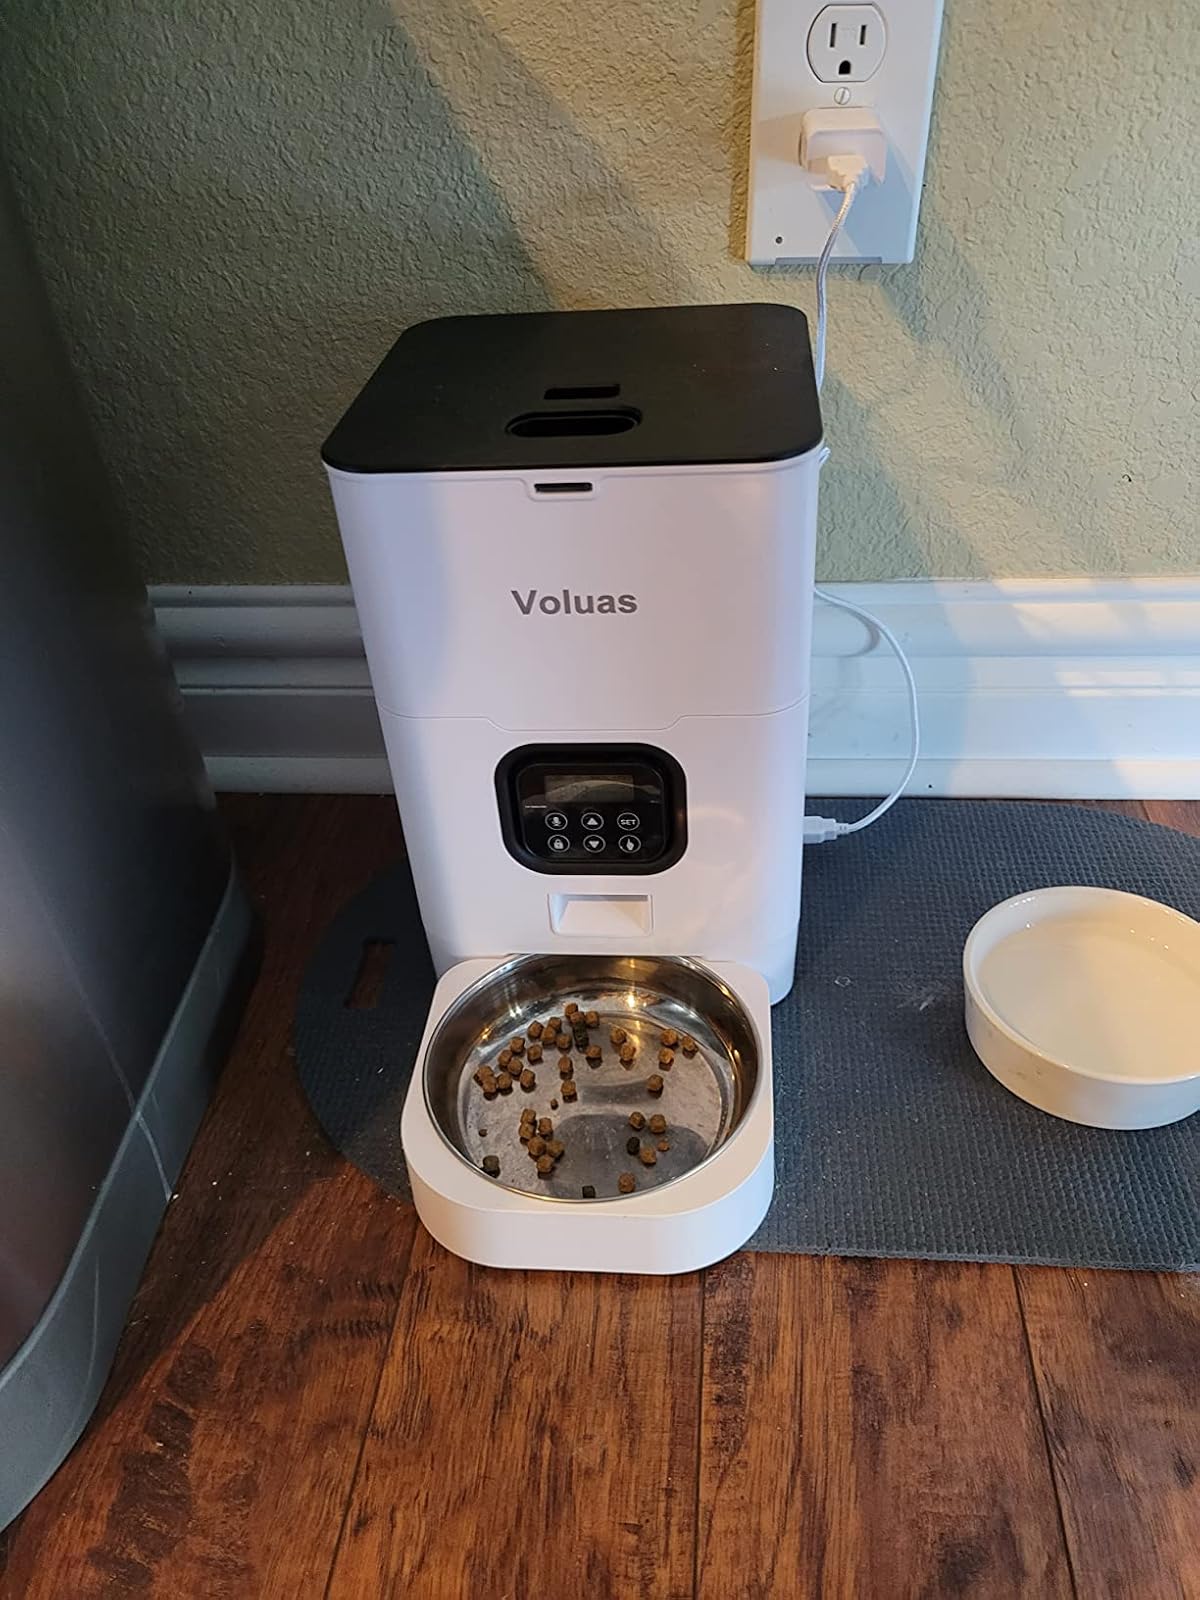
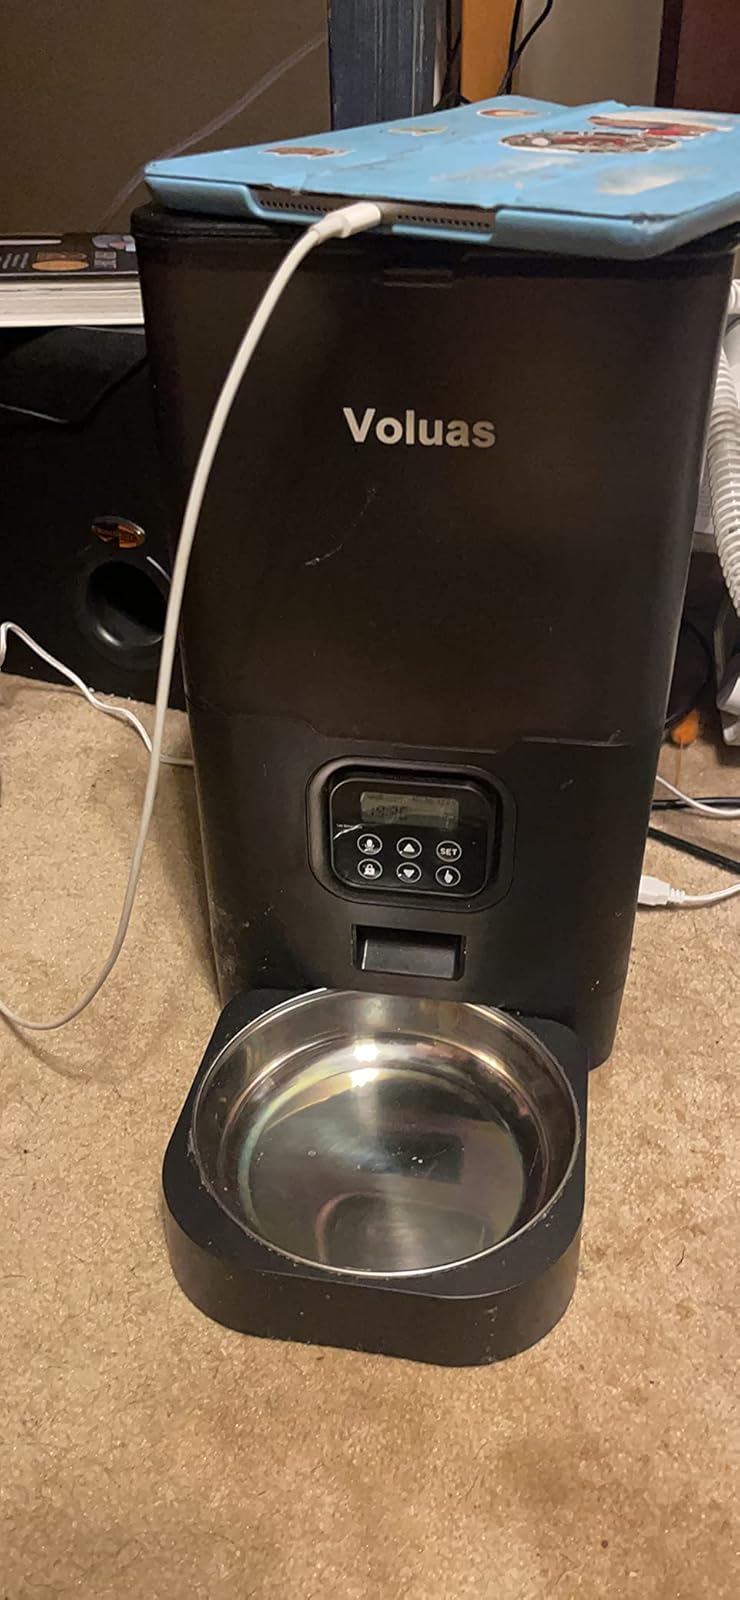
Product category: items_feeder
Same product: no